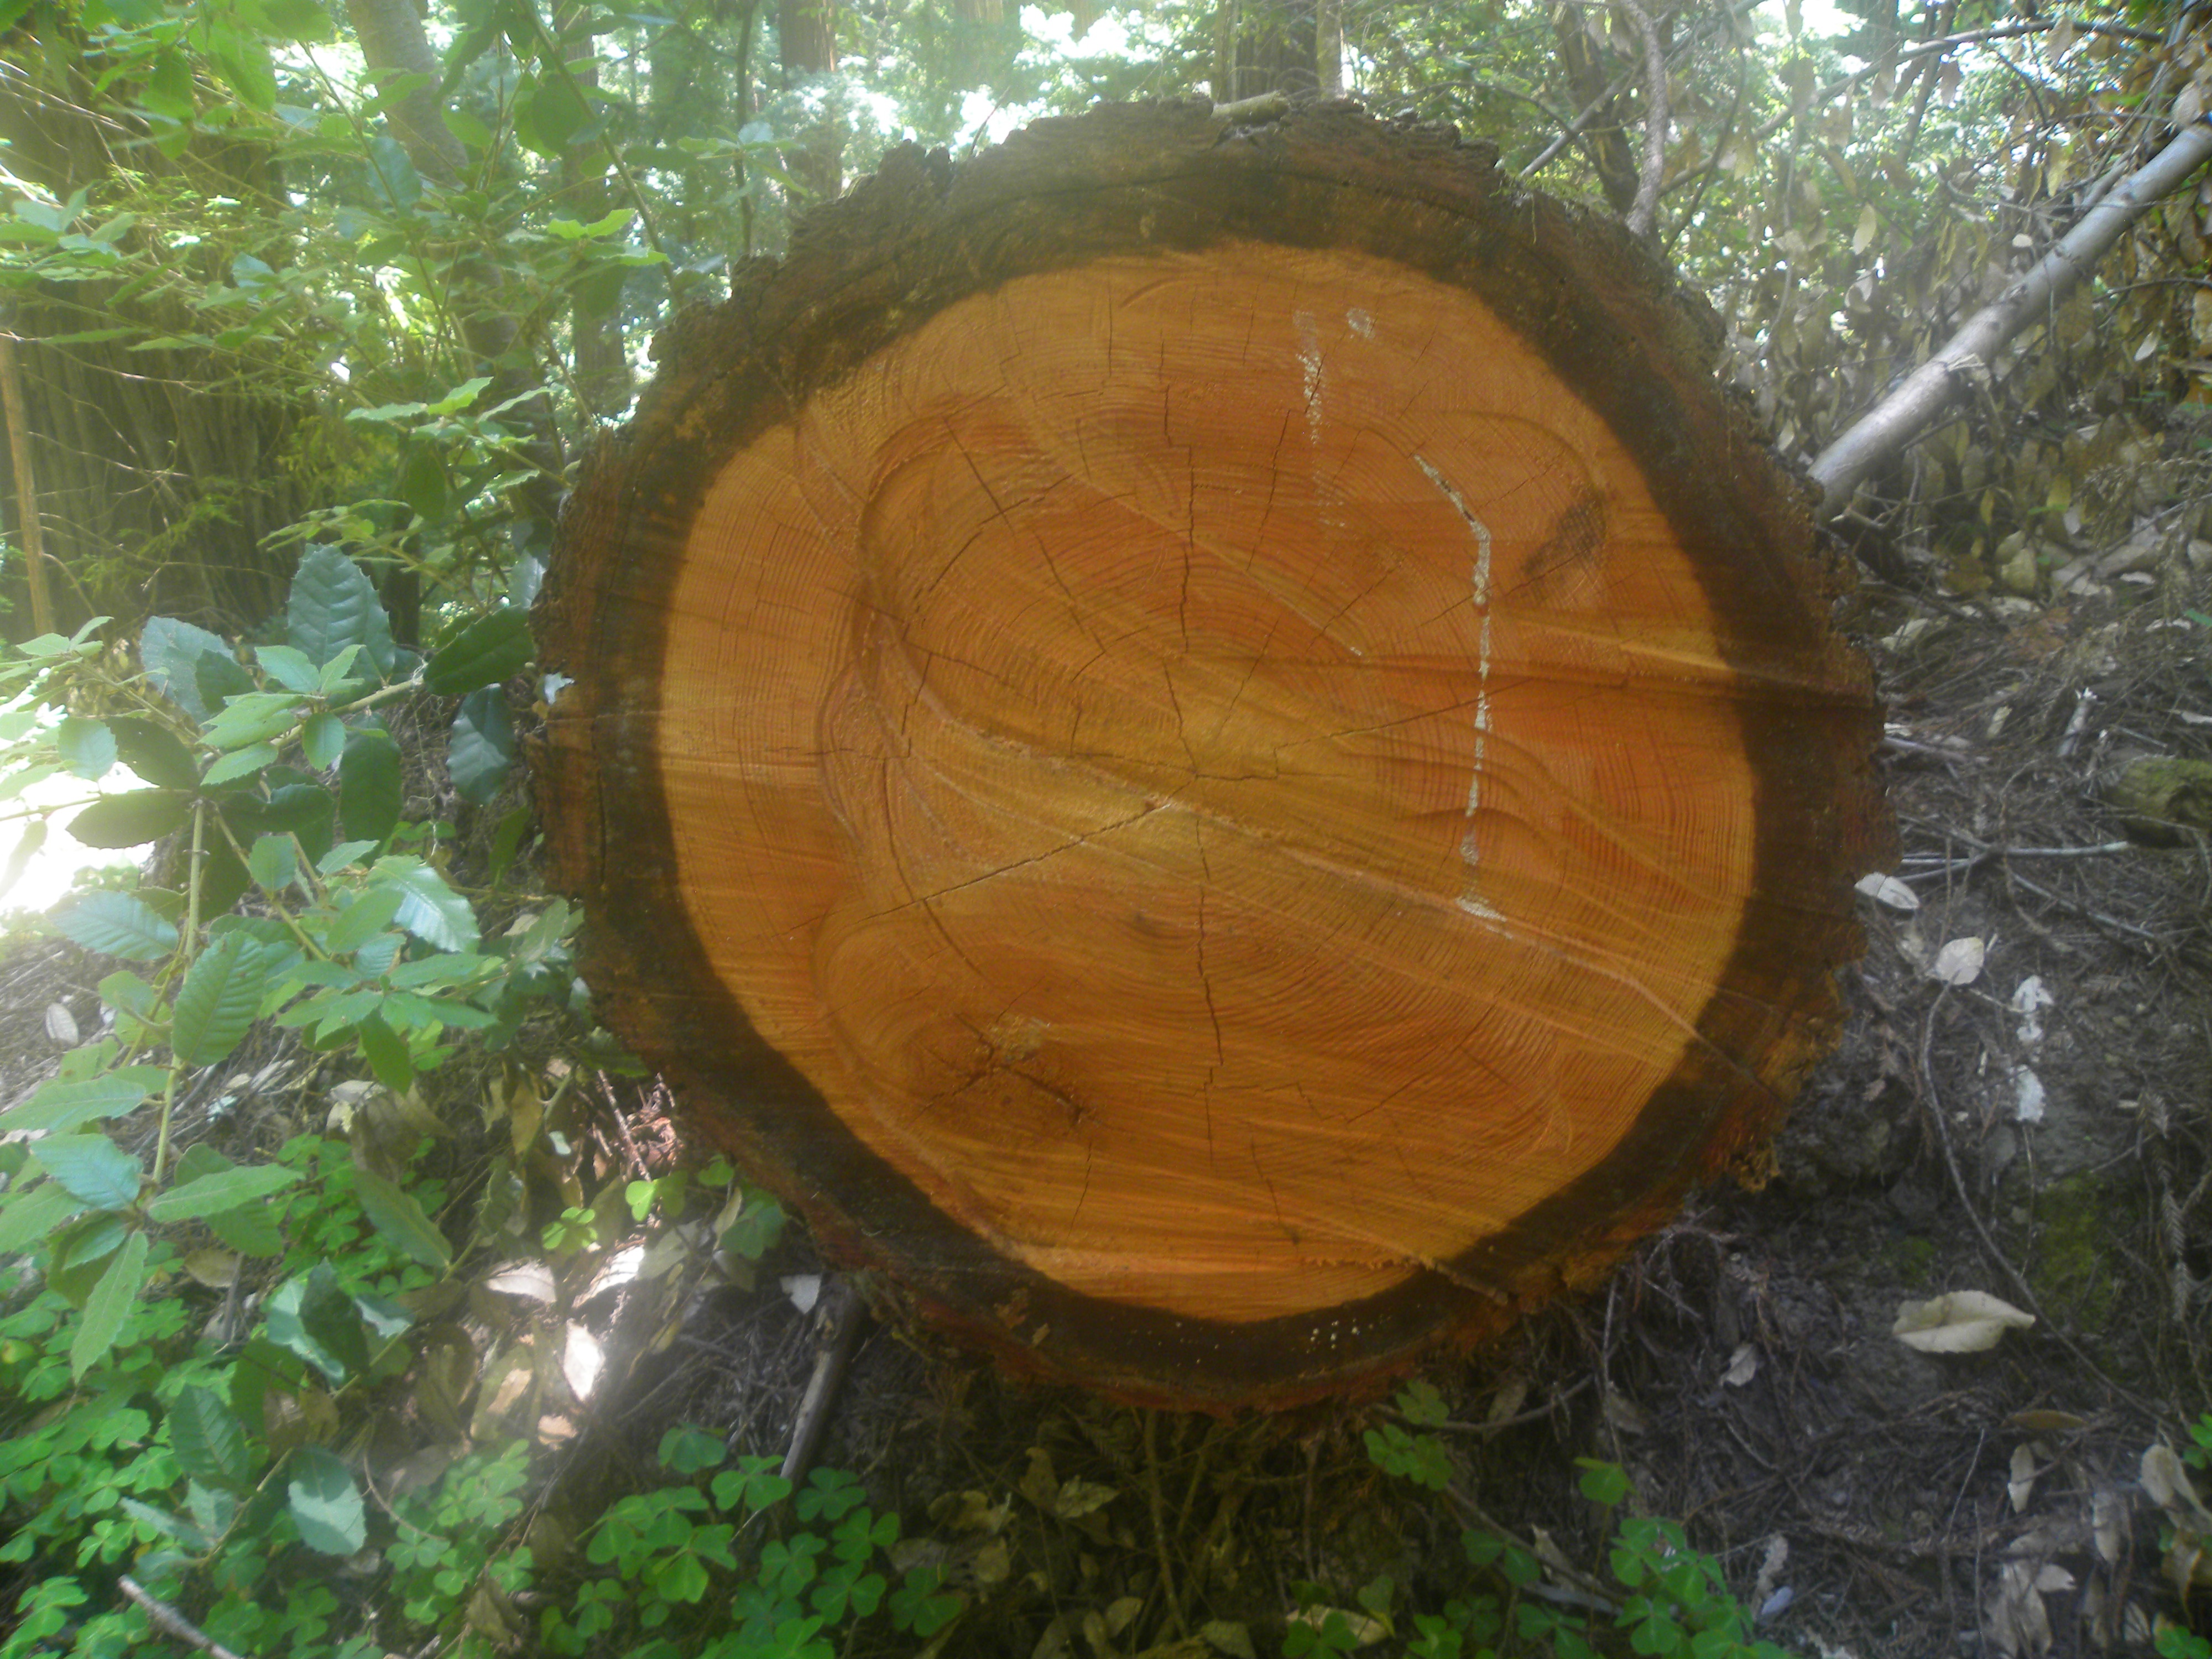
tree, plant, wood, trunk, produce, tree stump, man made object, woody plant